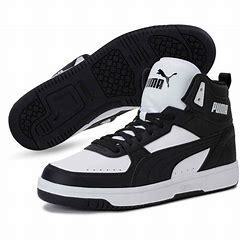
Brand: Puma
Model: Rebound Joy